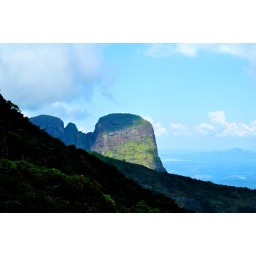
This mountain is situated in Knuckles forest range, central Sri Lanka